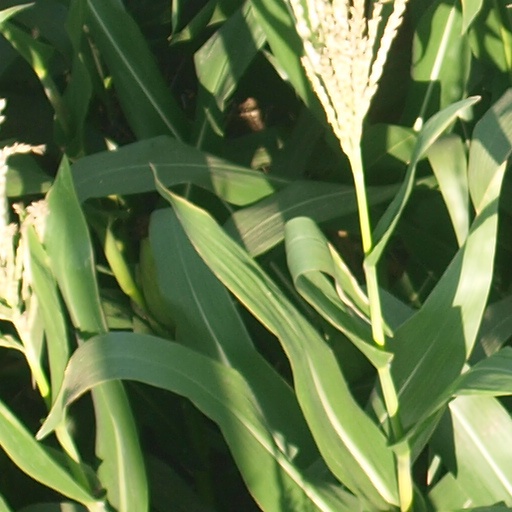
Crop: maize; corn